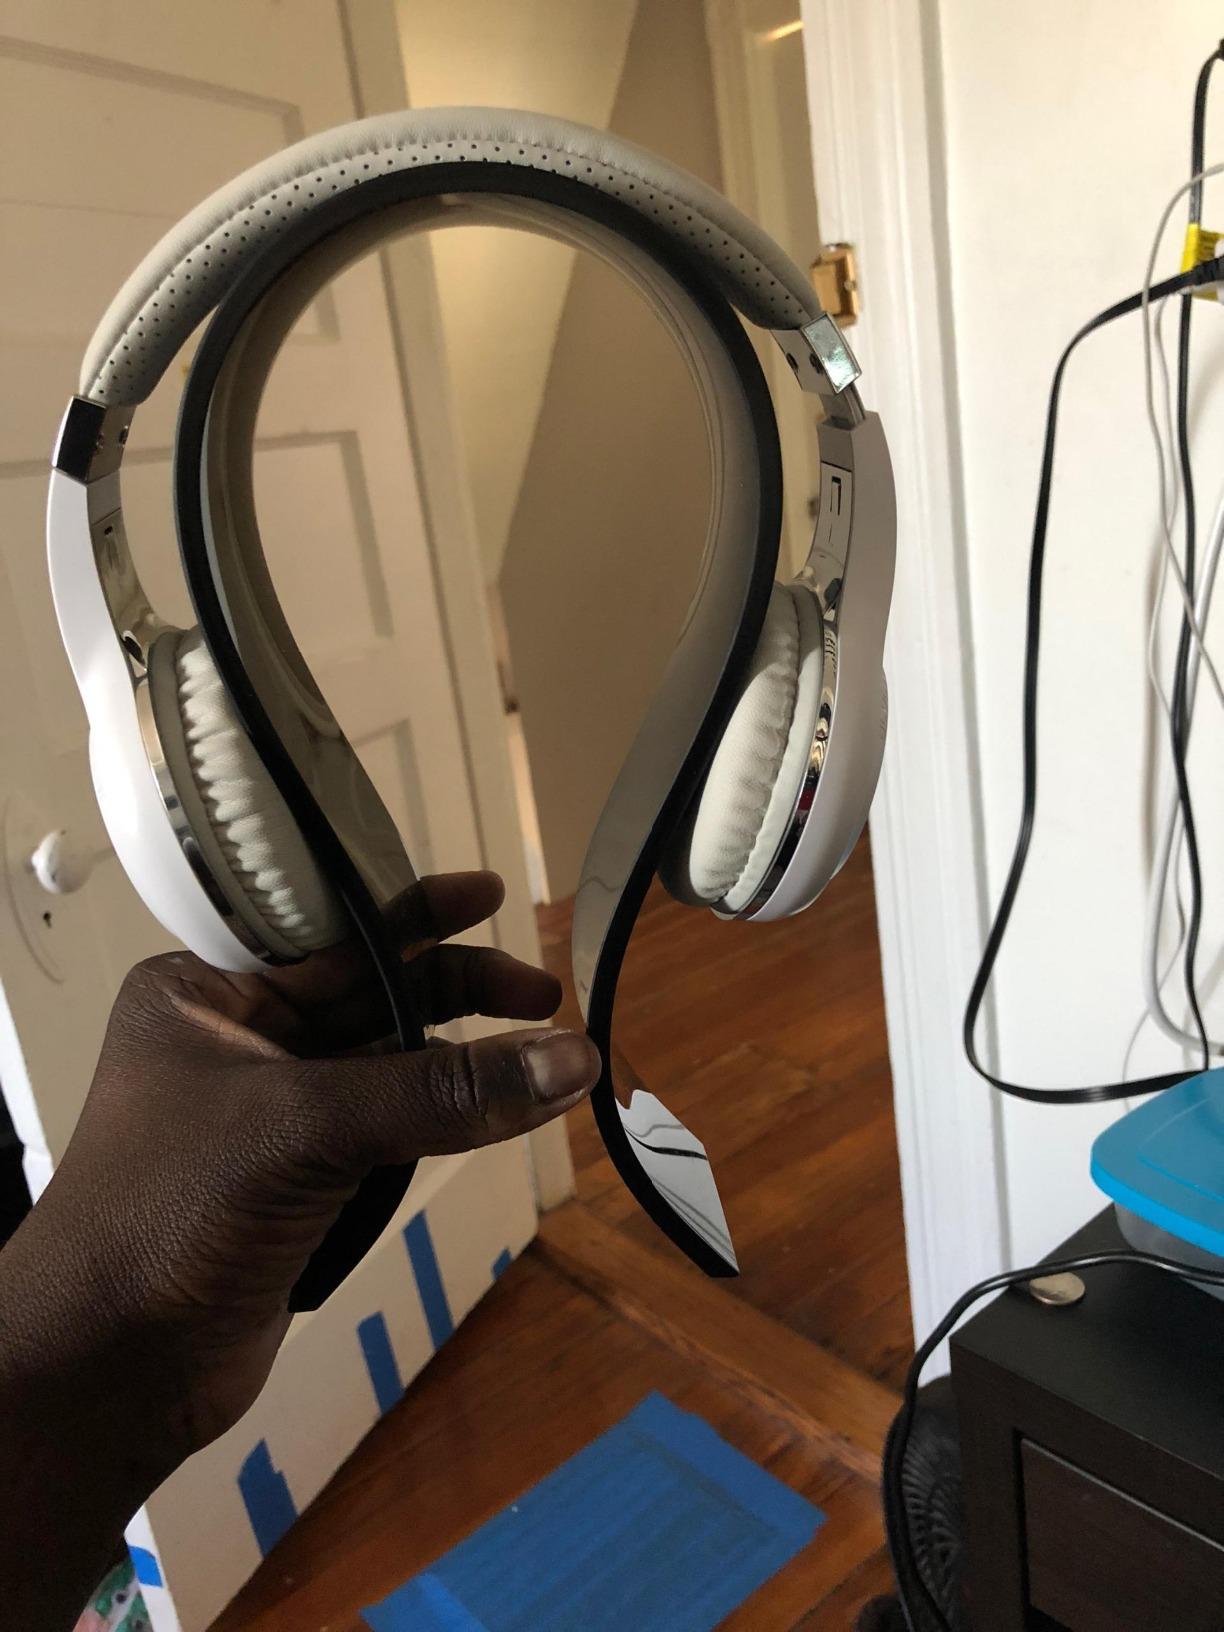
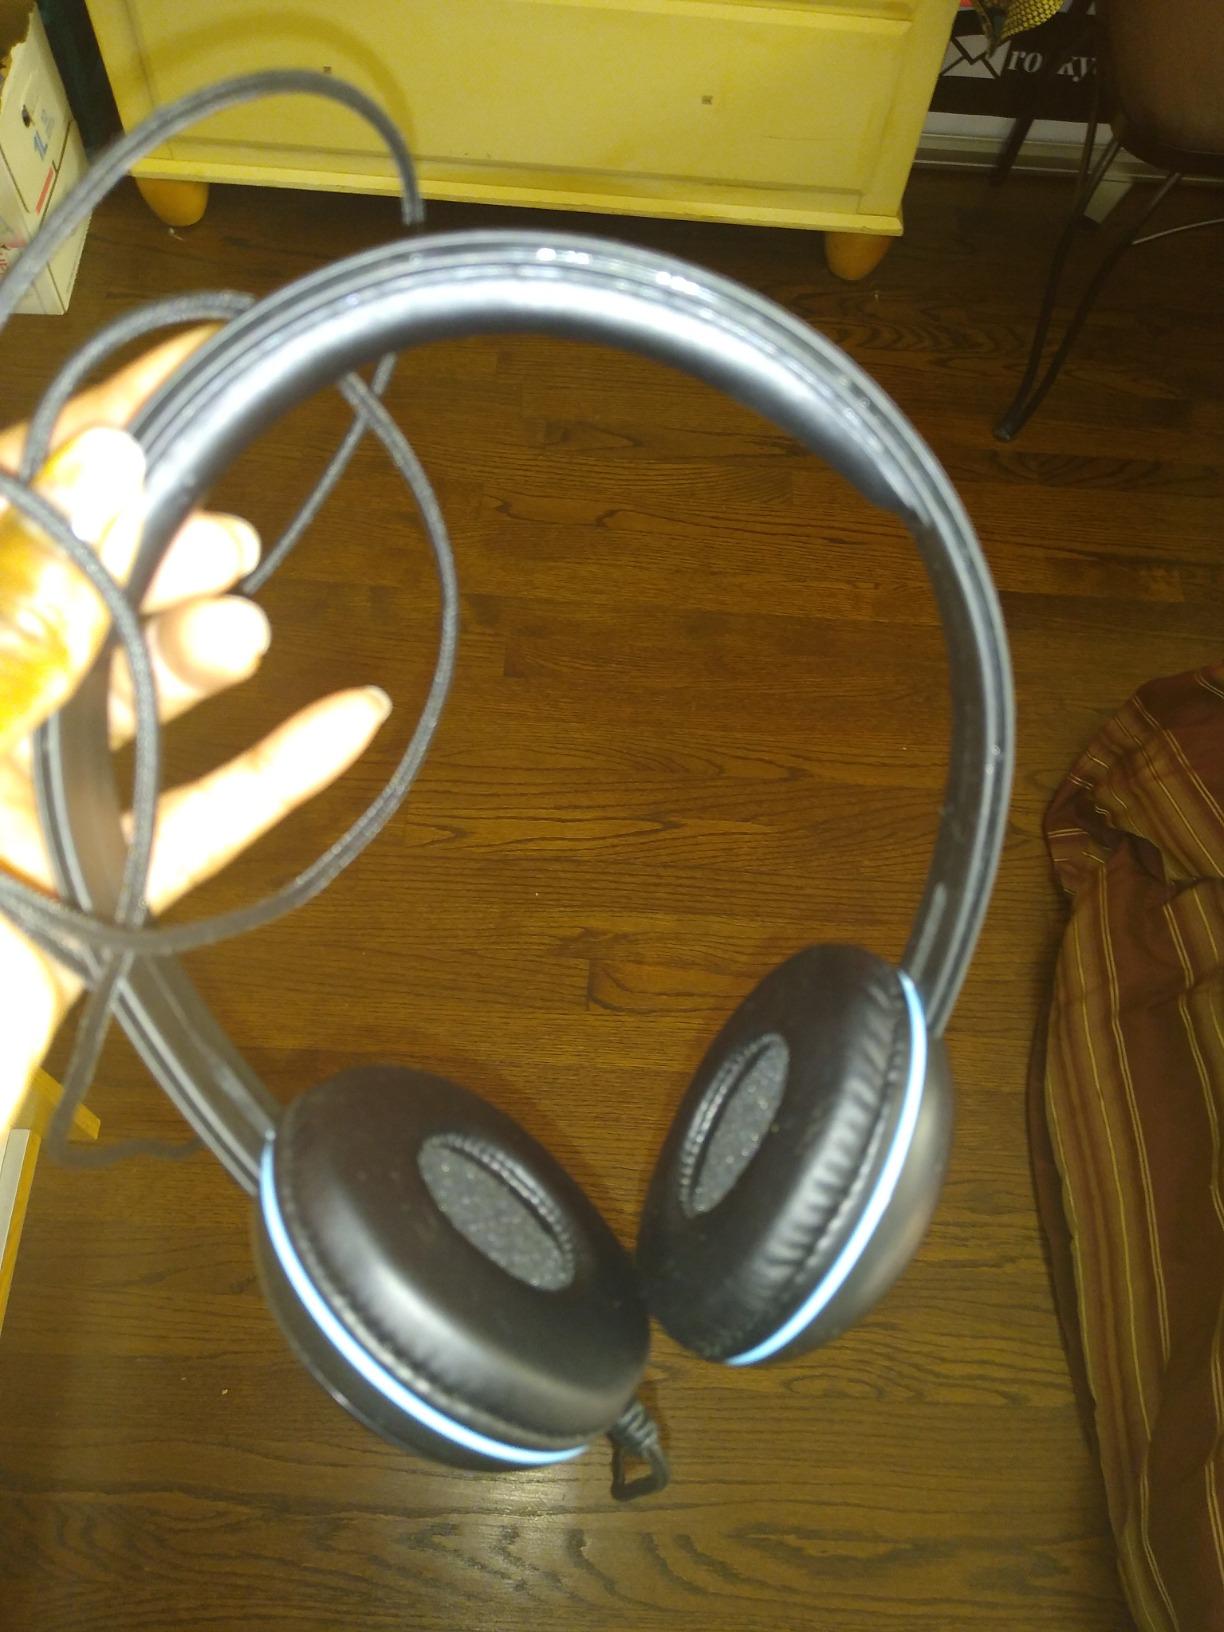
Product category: headphones
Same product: no